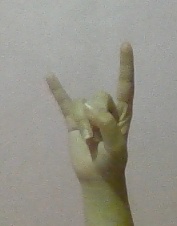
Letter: la